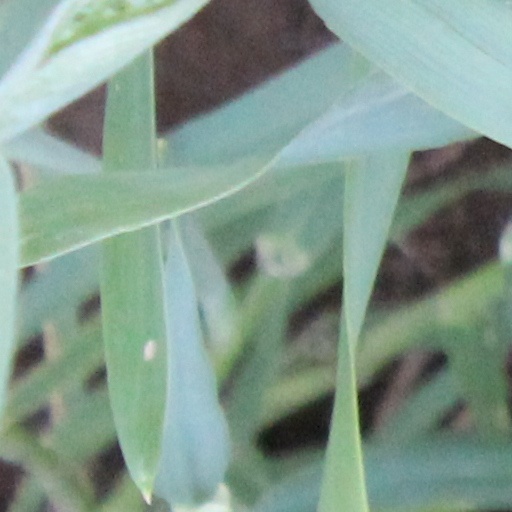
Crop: wheat